The Leela

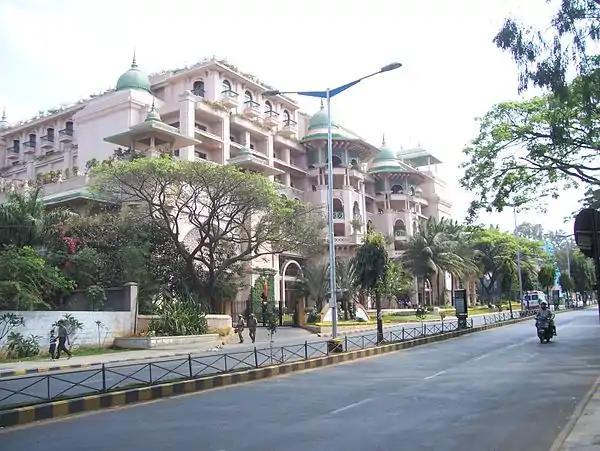
The Leela Palace, Bangalore

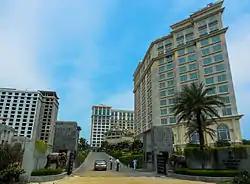
The Leela Palace, Chennai

The Leela Ambience Gurgaon Hotel & Residences is the group's first non-owned, managed property. The Leela Palace New Delhi opened in April 2011; the palace is inspired by Sir Edwin Lutyens Delhi. The group opened a new hotel in Chennai in 2013 called The Leela Palace Chennai. The second Managed hotel was taken over in year 2015, in East Delhi, The Leela Ambience Convention Hotel. In 2021, the group further expanded its portfolio with three new hotels; The Leela Palace Jaipur, The Leela Gandhinagar and The Leela Bhartiya City Bengaluru. There are plans to open new hotels in Hyderabad, Sikkim and Agra.